Dragon Quest XI

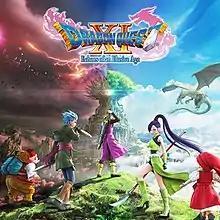
Western 3D cover art

Dragon Quest XI: Echoes of an Elusive Age is a 2017 role-playing video game developed and published by Square Enix. The eleventh entry in the "Dragon Quest" series, it was released in Japan for the Nintendo 3DS and PlayStation 4 in July 2017 and worldwide for the PlayStation 4 and Windows in September 2018. An enhanced version, Dragon Quest XI S: Echoes of an Elusive Age – Definitive Edition, was released for the Nintendo Switch in September 2019; for PlayStation 4, Windows, and Xbox One in December 2020; and for Stadia in March 2021. Taking place in a world called Erdrea, the game follows the hero's quest to save the world from an impending darkness. Throughout the game, he explores challenges related to his prophesied Luminary identity as he endures persecution from those who demonize him.